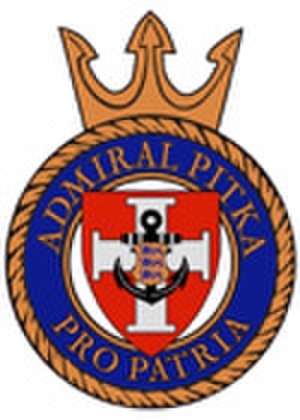
Admiral Pitka
Admiral Pitka, egentlig ENS Admiral Pitka, opkaldt efter den estiske admiral Johan Pitka. Skibet var den estiske flådes flagskib. Admiral Pitka var oprindeligt det danske fiskeriinspektionsskib Beskytteren, som efter dansk kommandostrygning blev doneret til Estlands flåde den 21. november 2000.